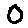
Label: 0